Siva (1989 Telugu film)

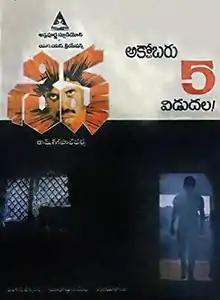
Theatrical release poster

Siva (also spelt Shiva) is a 1989 Indian Telugu-language crime action film directed by Ram Gopal Varma and produced by Akkineni Venkat and Yarlagadda Surendra under Annapurna Studios and SS Creations. The film, which marks the directorial debut of Ram Gopal Varma, explores the concepts of student exploitation by anti-social elements and the impact of crowd psychology.